Describe the emotion expressed in this image:  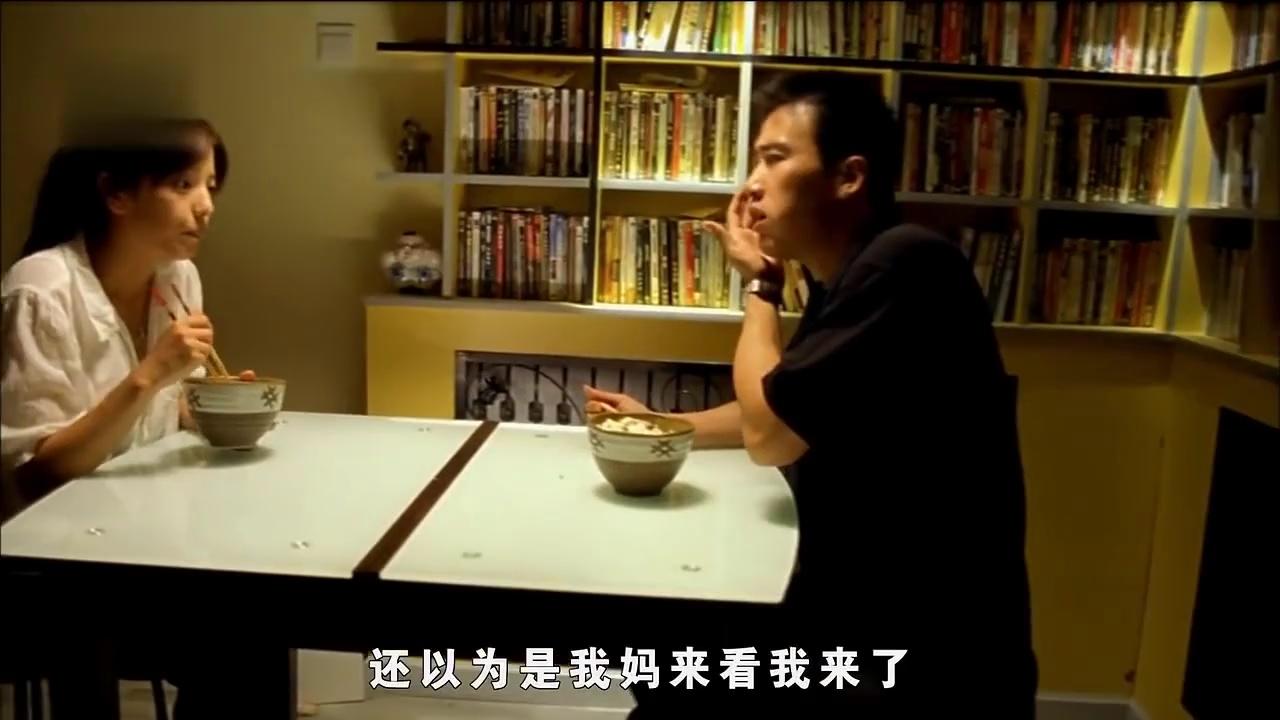
This person displays Fear, valence and arousal with low intensity.